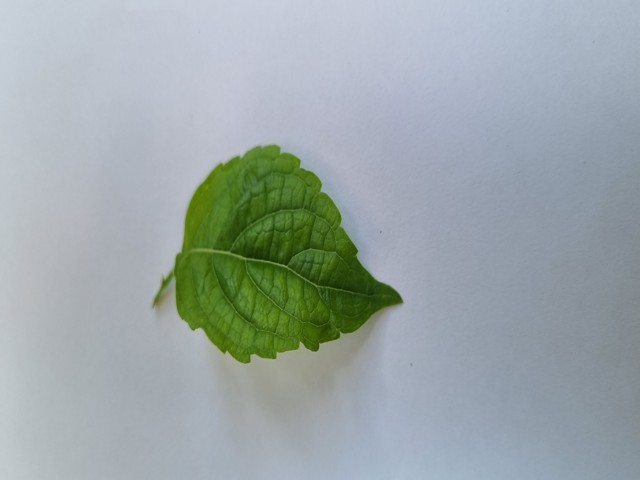
Plant: ramtulsi